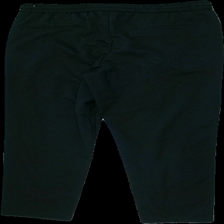
View: back
Type: Trousers
Category: Ladies
Brand: Selected Homme/Femme
Colors: Black
Material: 79% Polyester 21% Cotton
Cut: Regular
Size: 48
Season: All
Price range: 50-100
Recommended usage: Reuse
Description: black trousers